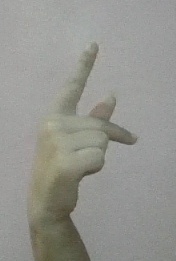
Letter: dha